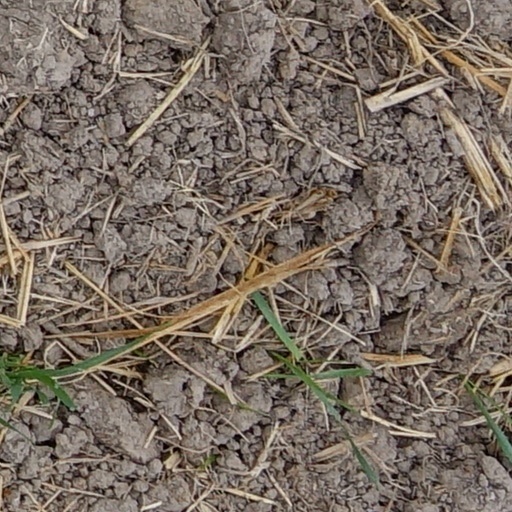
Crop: wheat